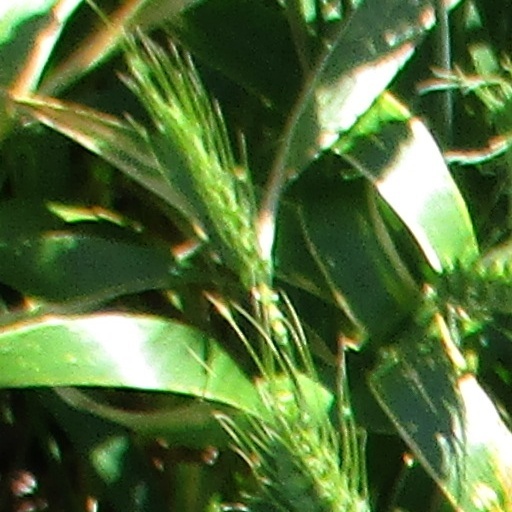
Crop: wheat